Anne Lammila

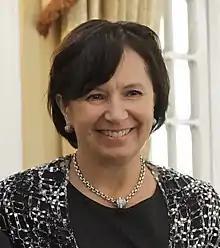
Lammila, 2015

Lammila has been the Finnish Ombudsman for Equal Opportunity in the Ministry for Foreign Affairs since the autumn of 2015. Prior to that she was the Finnish Ambassador to Mexico from 2011 to 2015 and has represented Finland in nine other countries: Cuba, Haiti, Nicaragua, Honduras, Guatemala, El Salvador, Costa Rica, Panama and Belize.